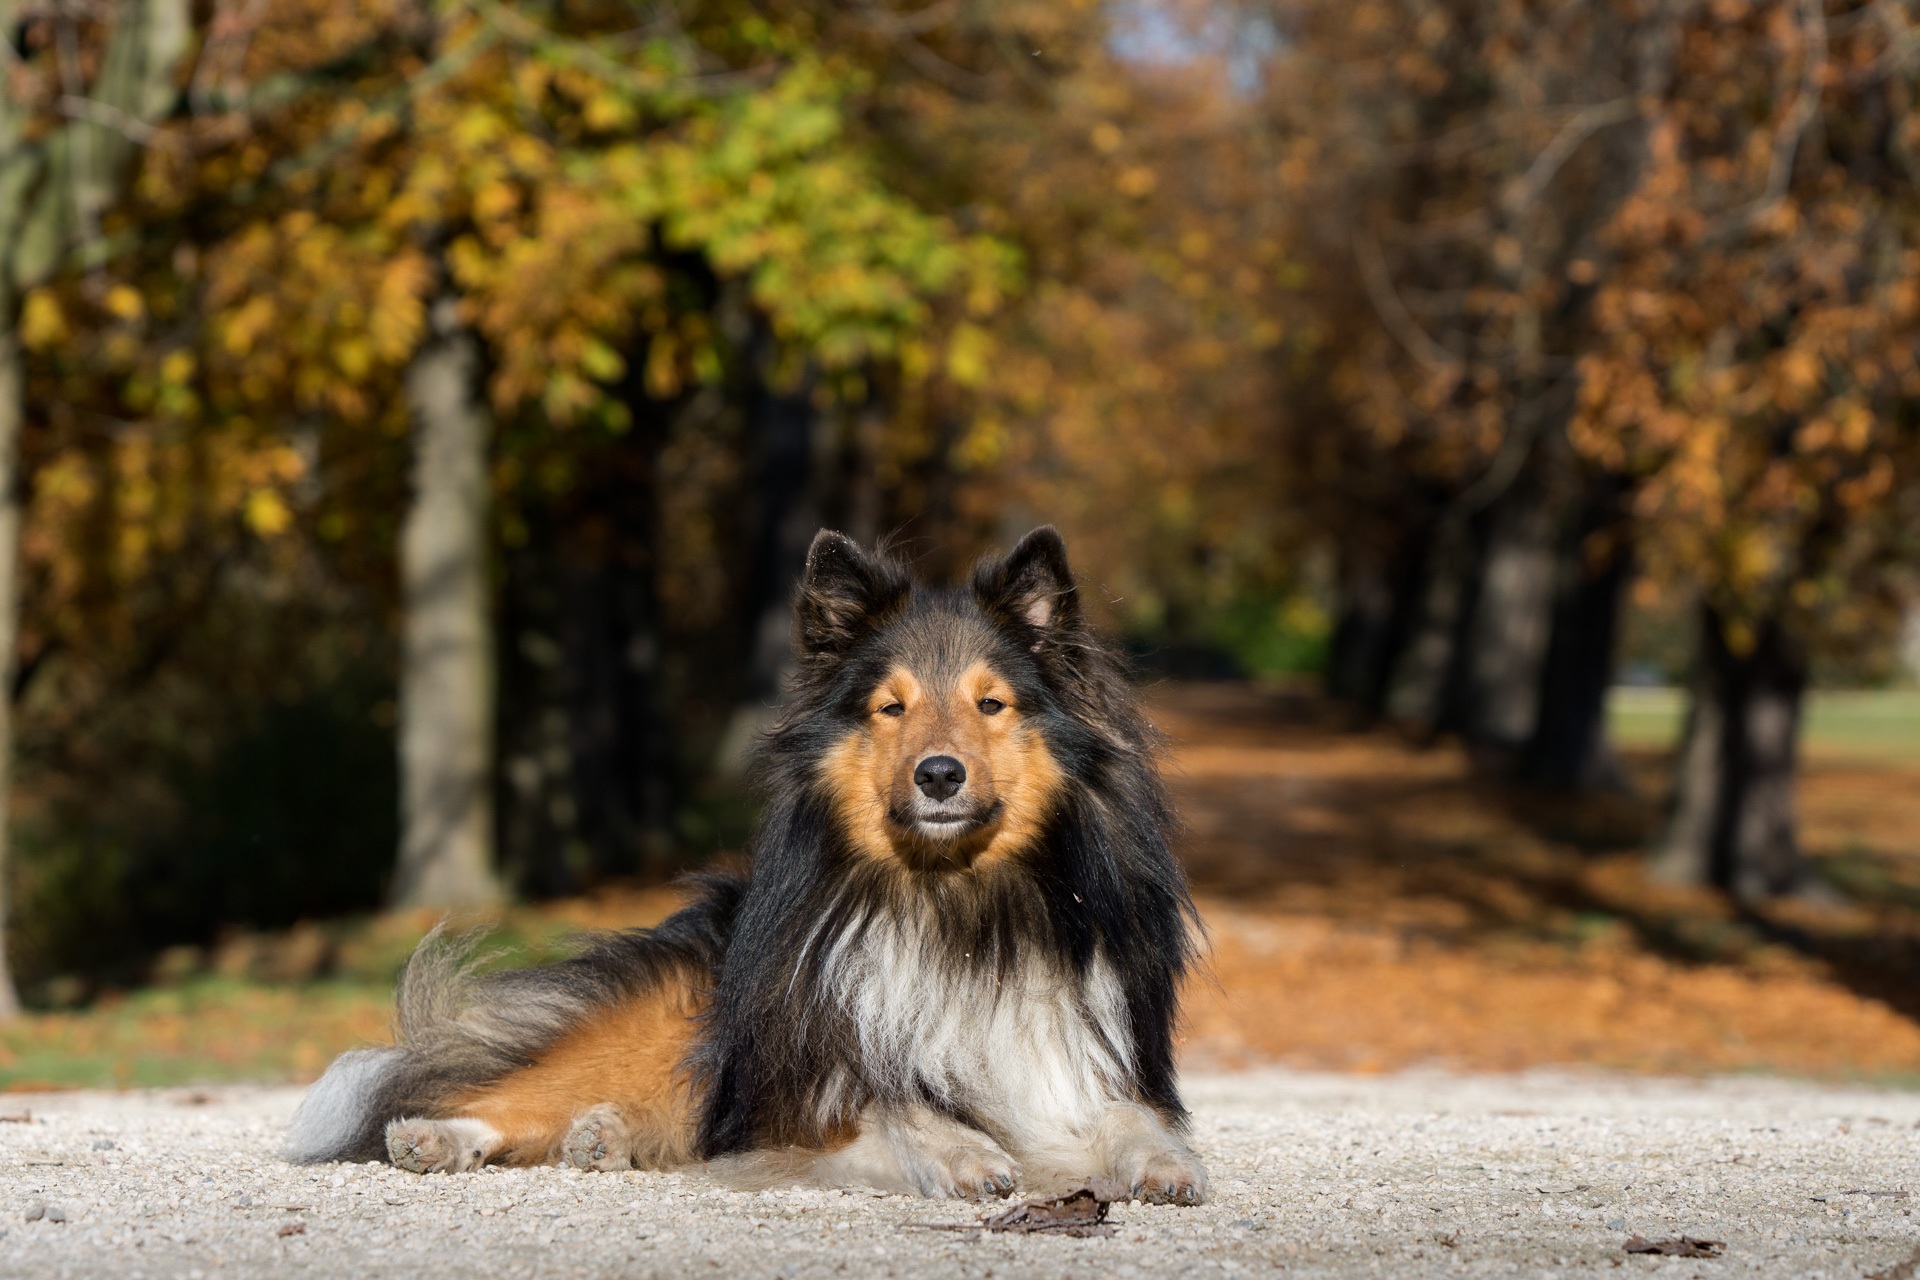
dog, mammal, vertebrate, lying, dog breed, tree lined avenue, sheltie, shetland sheepdog, dog like mammal, carnivoran, dog breed group